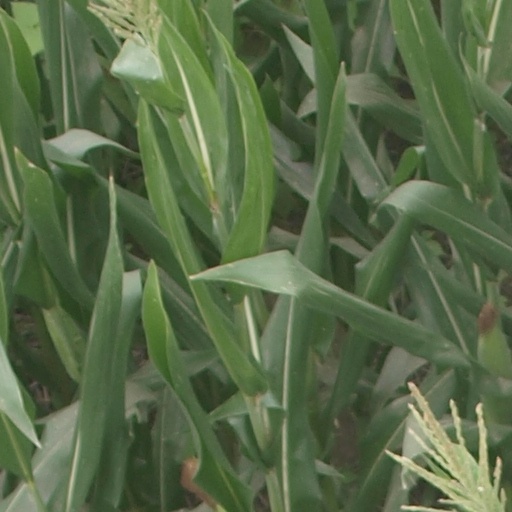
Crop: maize; corn